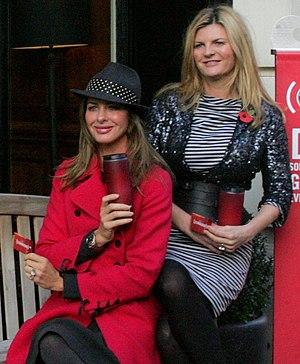
La seizième saison de l'émission britannique de téléréalité musicale Strictly Come Dancing débutera le 22 septembre 2018 sur BBC One. Les célébrités ont été associées à leurs danseurs et danseuses lors du Launch Show, diffusé le 8 septembre 2018 sur BBC One.